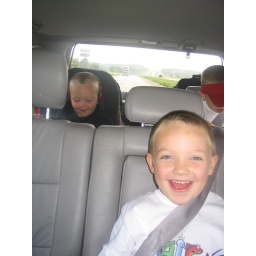
the boys had a good time in the truck